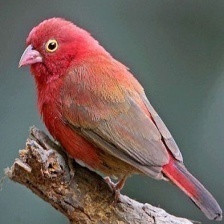
Species: AFRICAN FIREFINCH
Scientific name: LAGONOSTICTA RUBRICATA
ImageNet parent category: house_finch